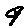
Label: 9